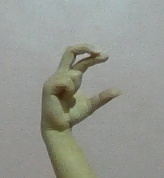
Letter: thal